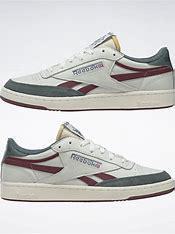
Brand: Reebok
Model: Club C Revenge